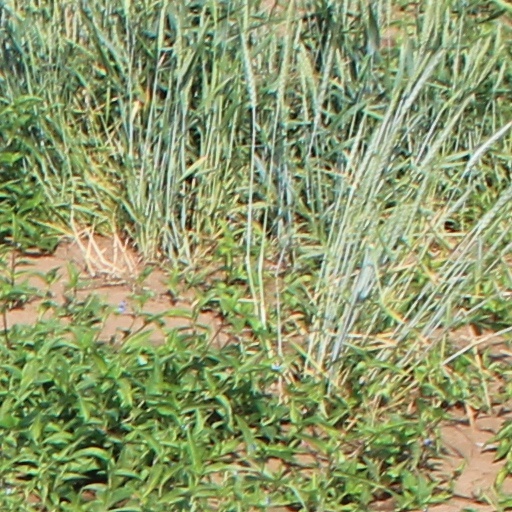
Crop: wheat